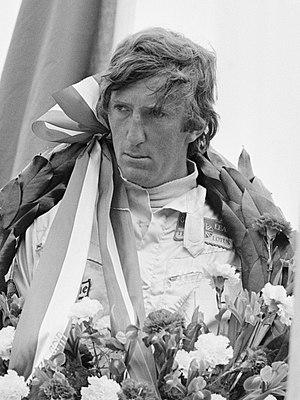
Jochen Rindt, né le 18 avril 1942 à Mayence et mort le 5 septembre 1970 à Monza, est un pilote automobile autrichien d'origine allemande. Présent en Formule 1 de 1964 à 1970, il est sacré champion du monde en 1970 à titre posthume, fait unique dans les annales de la Formule 1.